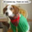
Label: dog